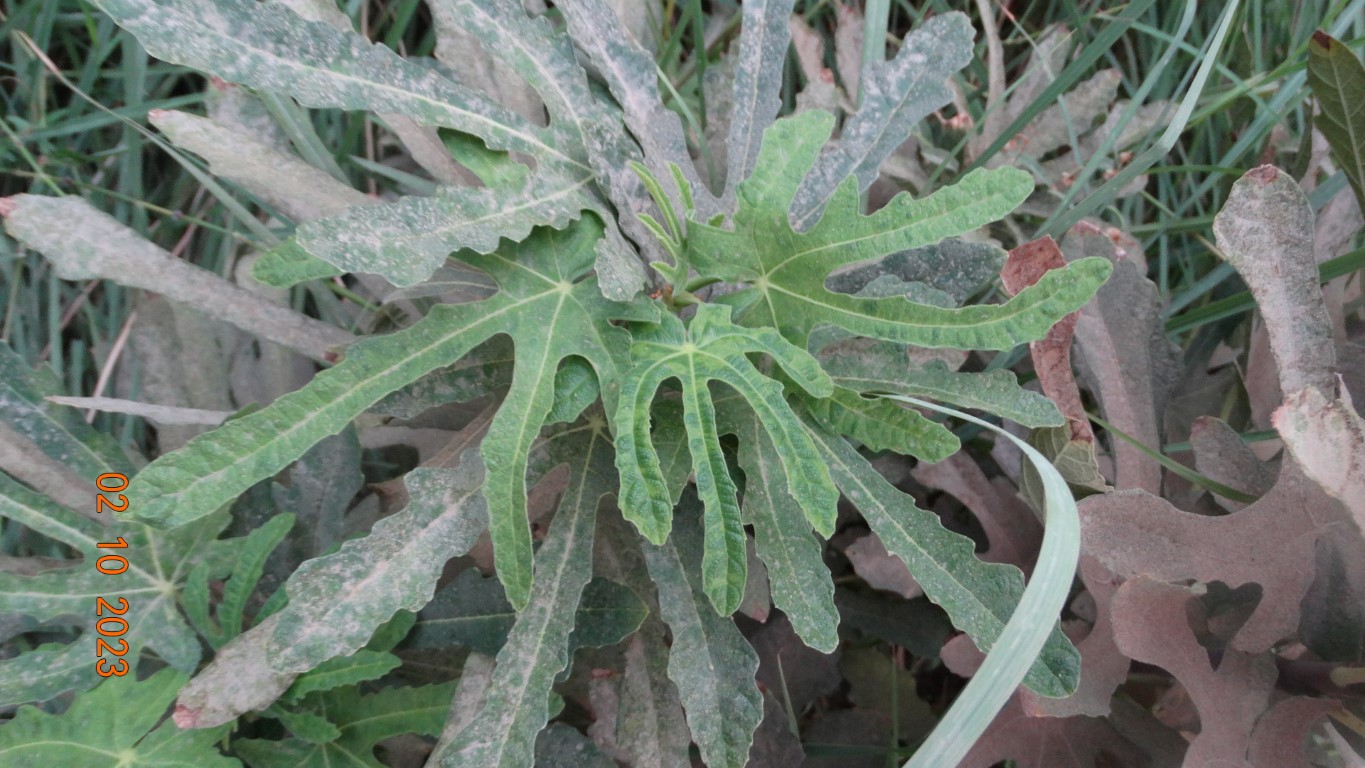
Label: healthy